Presidency of William Howard Taft

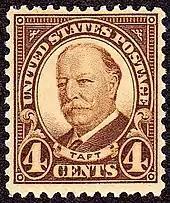
On June 4, 1930, the U.S. Post Office issued a 4-cent postage stamp to commemorate William Howard Taft's life.

Taft and Secretary of State Knox instituted a policy of Dollar Diplomacy towards Latin America, believing U.S. investment would benefit all involved and minimize European influence in the area. Although exports rose sharply during Taft's administration, his Dollar Diplomacy policy was unpopular among Latin American states that did not wish to become financial protectorates of the United States. Dollar Diplomacy also faced opposition in the U.S. Senate, as many senators believed the U.S. should not interfere abroad.